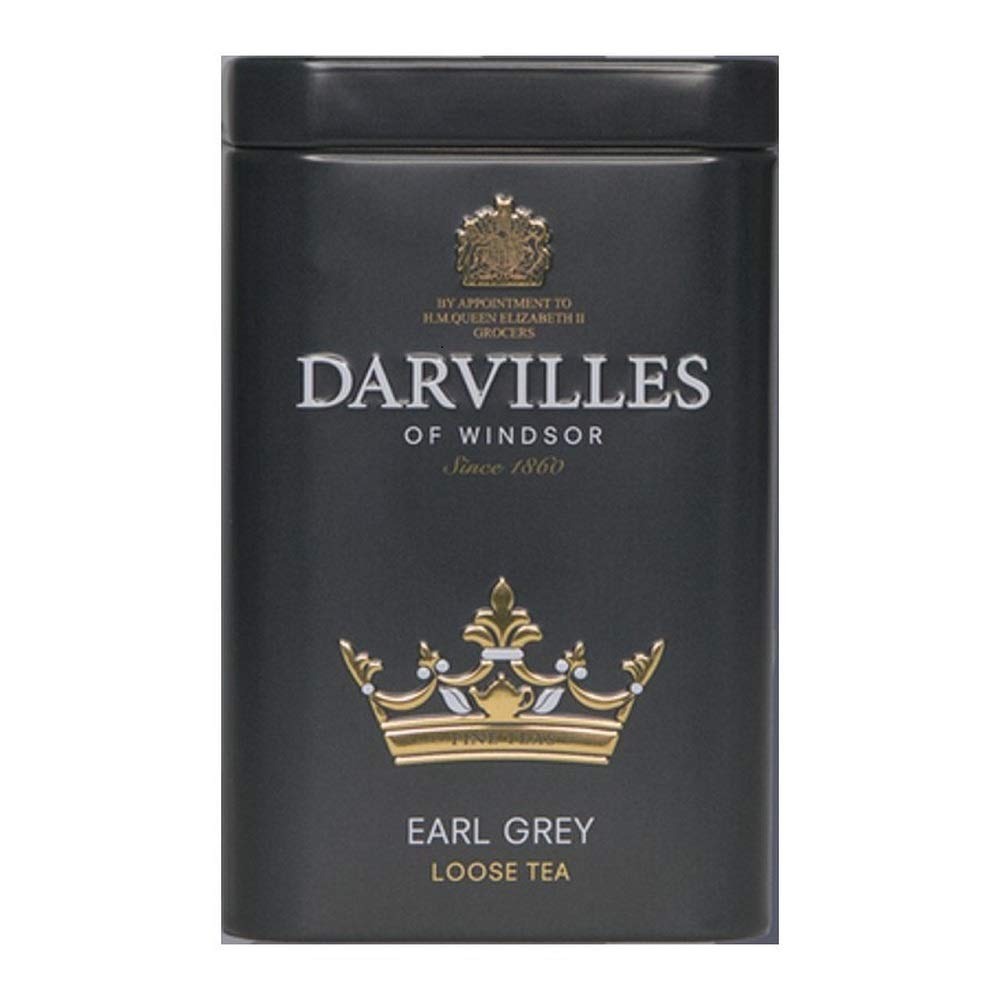
Item Name: Darvilles Earl Grey Caddy 100g (Pack of 3)
Bullet Point 1: The elegant black gift caddy contains 100g loose leaf tea.
Bullet Point 2: Enjoy the pleasure in the ritual of preparing the tea
Bullet Point 3: Light and delicate with a subtle fragrant edge.
Product Description: If you prefer to make tea the traditional way, then try this caddy of Darvilles Of Windsor Earl Grey Leaf Tea. Light and fruity, this refreshing Earl Grey tea is scented with Oil of Bergamot flavour. Steep your tea for around 5 minutes in a tea pot, and enjoy the pleasure in the ritual of preparing the tea. Best served black with a slice of lemon, or alternatively with milk.
Value: 3.0
Unit: Count

Price: 42.31